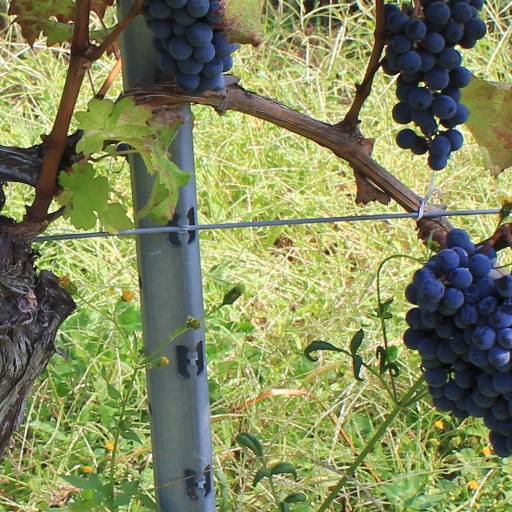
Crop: grape